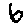
Label: 6